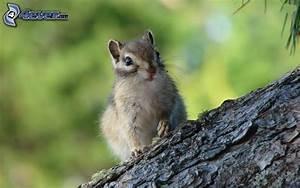
squirrel